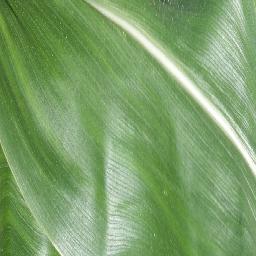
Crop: corn
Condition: (maize)_healthy